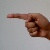
The image shows a hand gesture representing the letter 'G' in Indian Sign Language.